List of Empire ships (Co–Cy)

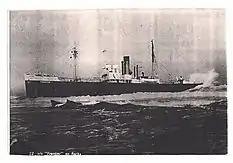
The stranding of "Frontier".

"Empire Convoy" was a 1,424 GRT cargo ship which was built by Lindenau & Co, Memel. Launched in 1922 as "Cattaro". Sold in 1930 to Bugsier Line, Hamburg and renamed "Finkenau". Damaged in May 1940 by a mine in the Baltic. Renamed "Levensau" in 1945. Seized in May 1945 at Brunsbüttel. To MoWT and renamed "Empire Convoy". Allocated in 1946 to the Netherlands. To Dutch Government and renamed "Grebberg". Sold in 1947 to Hudig & Veder, Netherlands and renamed "Echo". Sold in 1952 to African Coasters (Pty) Ltd, Durban and renamed "Frontier". Ran aground on 27 September 1957 at the mouth of the Ncera River, south of East London while on a voyage from Durban to Port Elizabeth. The ship broke up on 29 September and declared a total loss.